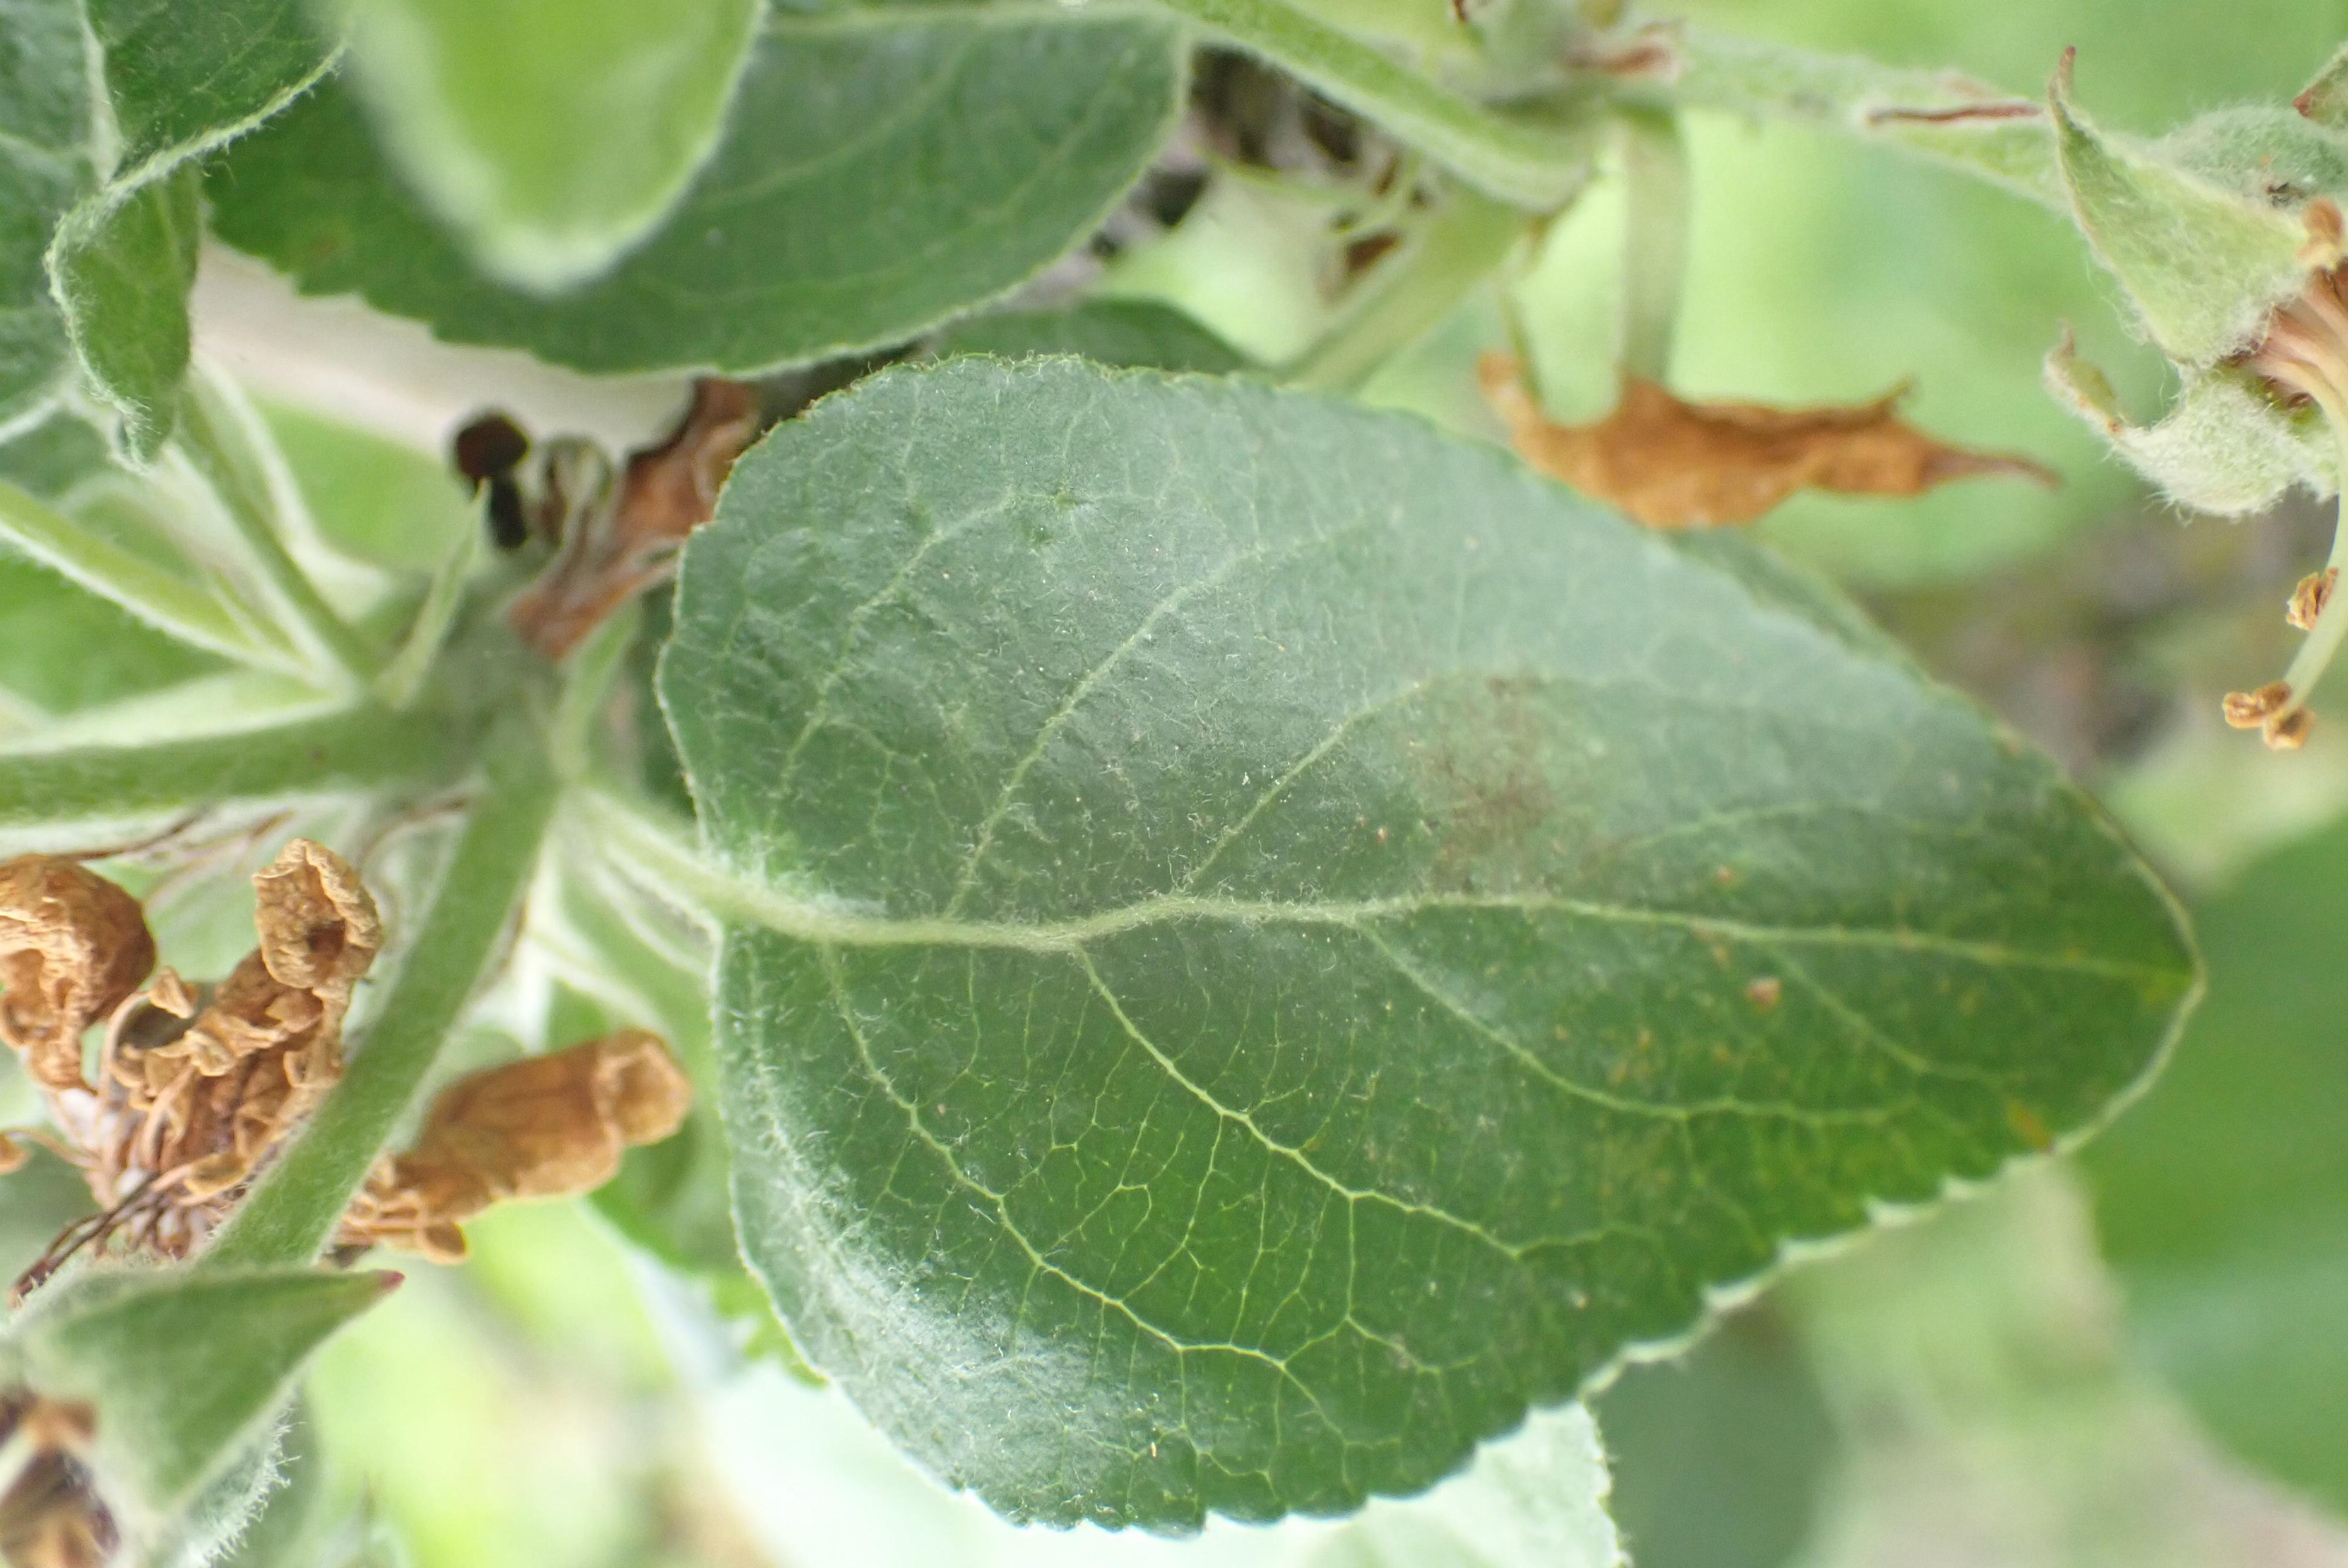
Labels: scab